Longwood Lancers softball

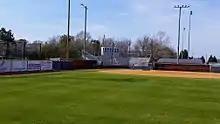
Lancer Field

The softball team was first fielded in 1981. They were members of Division II through the 2004 season, when they (along with other Longwood Lancers teams) began a transition to Division I. They previously competed in the Division II Carolinas–Virginia Athletic Conference from 1996 through 2003; in their final two seasons in CVAC, they won the tournament championship, as well as the 2003 regular season championship, and competed in the NCAA Division II Softball Championship each year.